Cambridge Battery

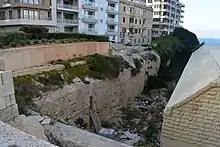
The dilapidated ditch of the battery

The battery has no secondary armament; its fortifications - simply ditches, caponiers, a counter-scarp gallery and firing points - were intended mostly for small arms fire and grenades.